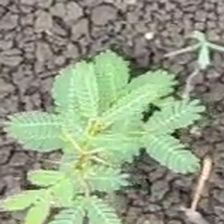
Weed species: Dwarf_cassia_(Chamaecrista pumila)